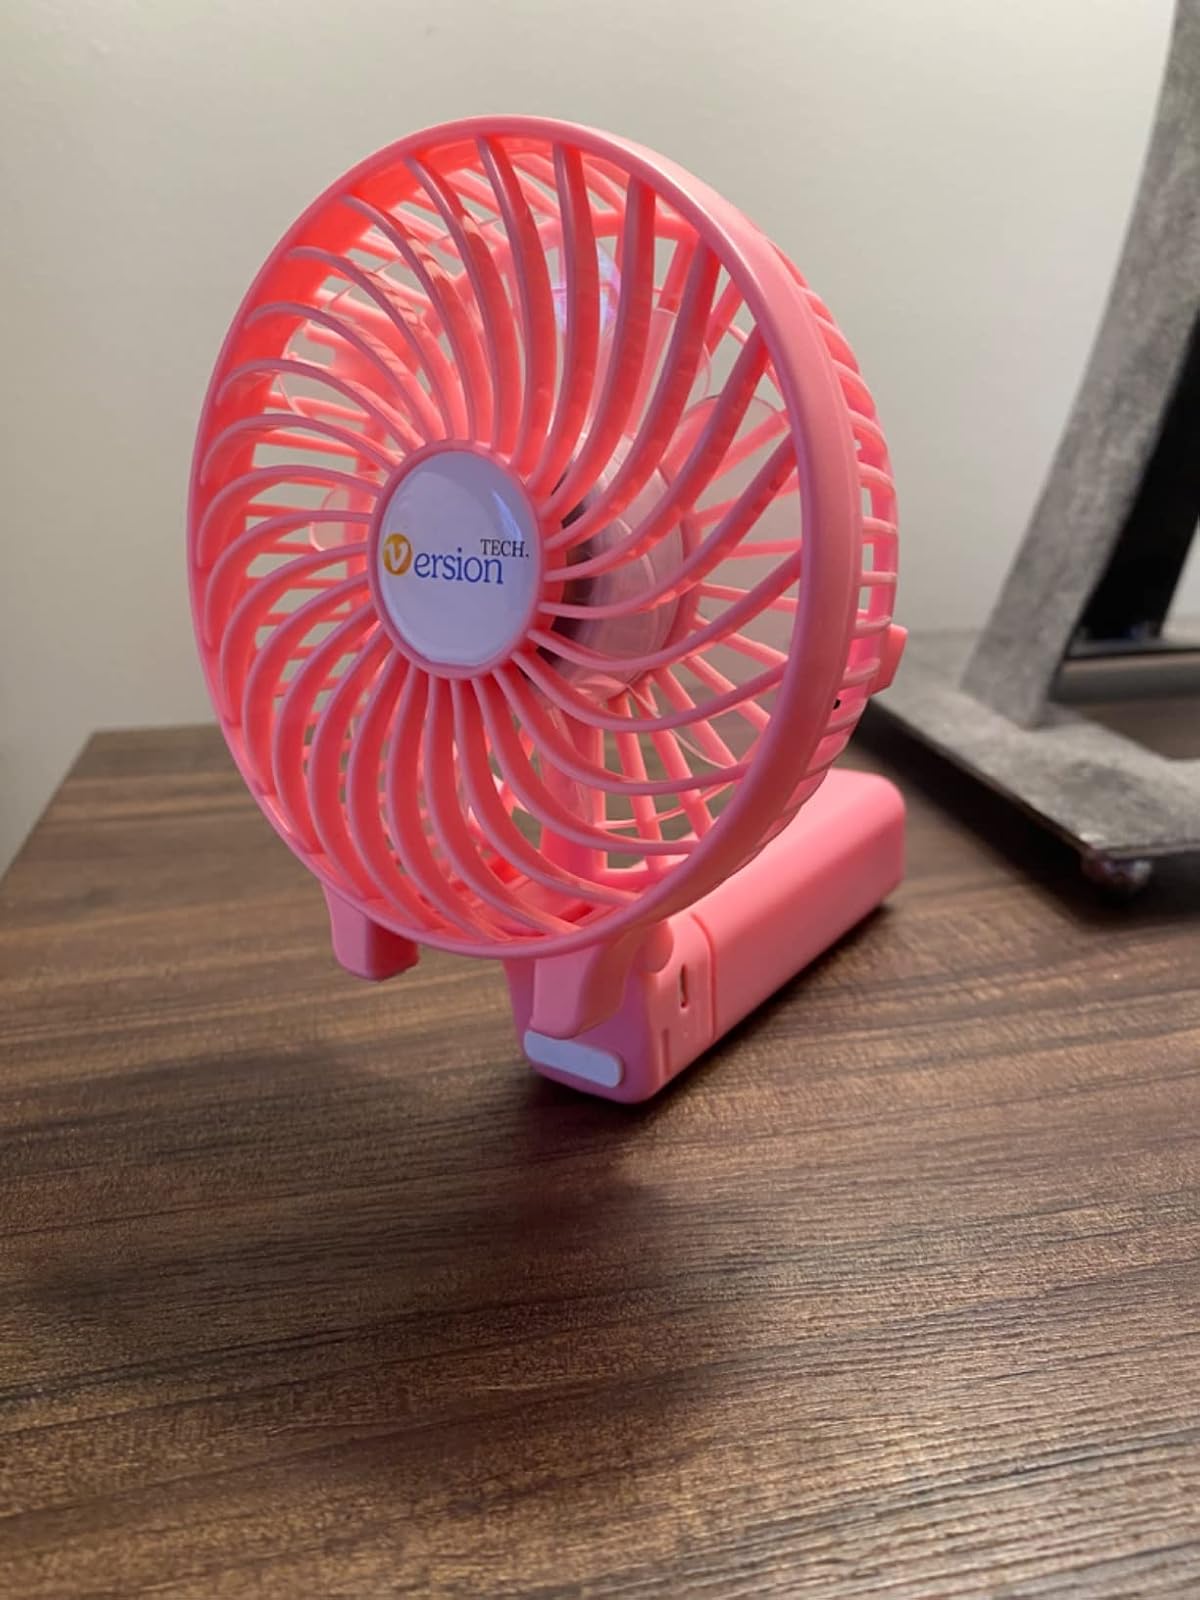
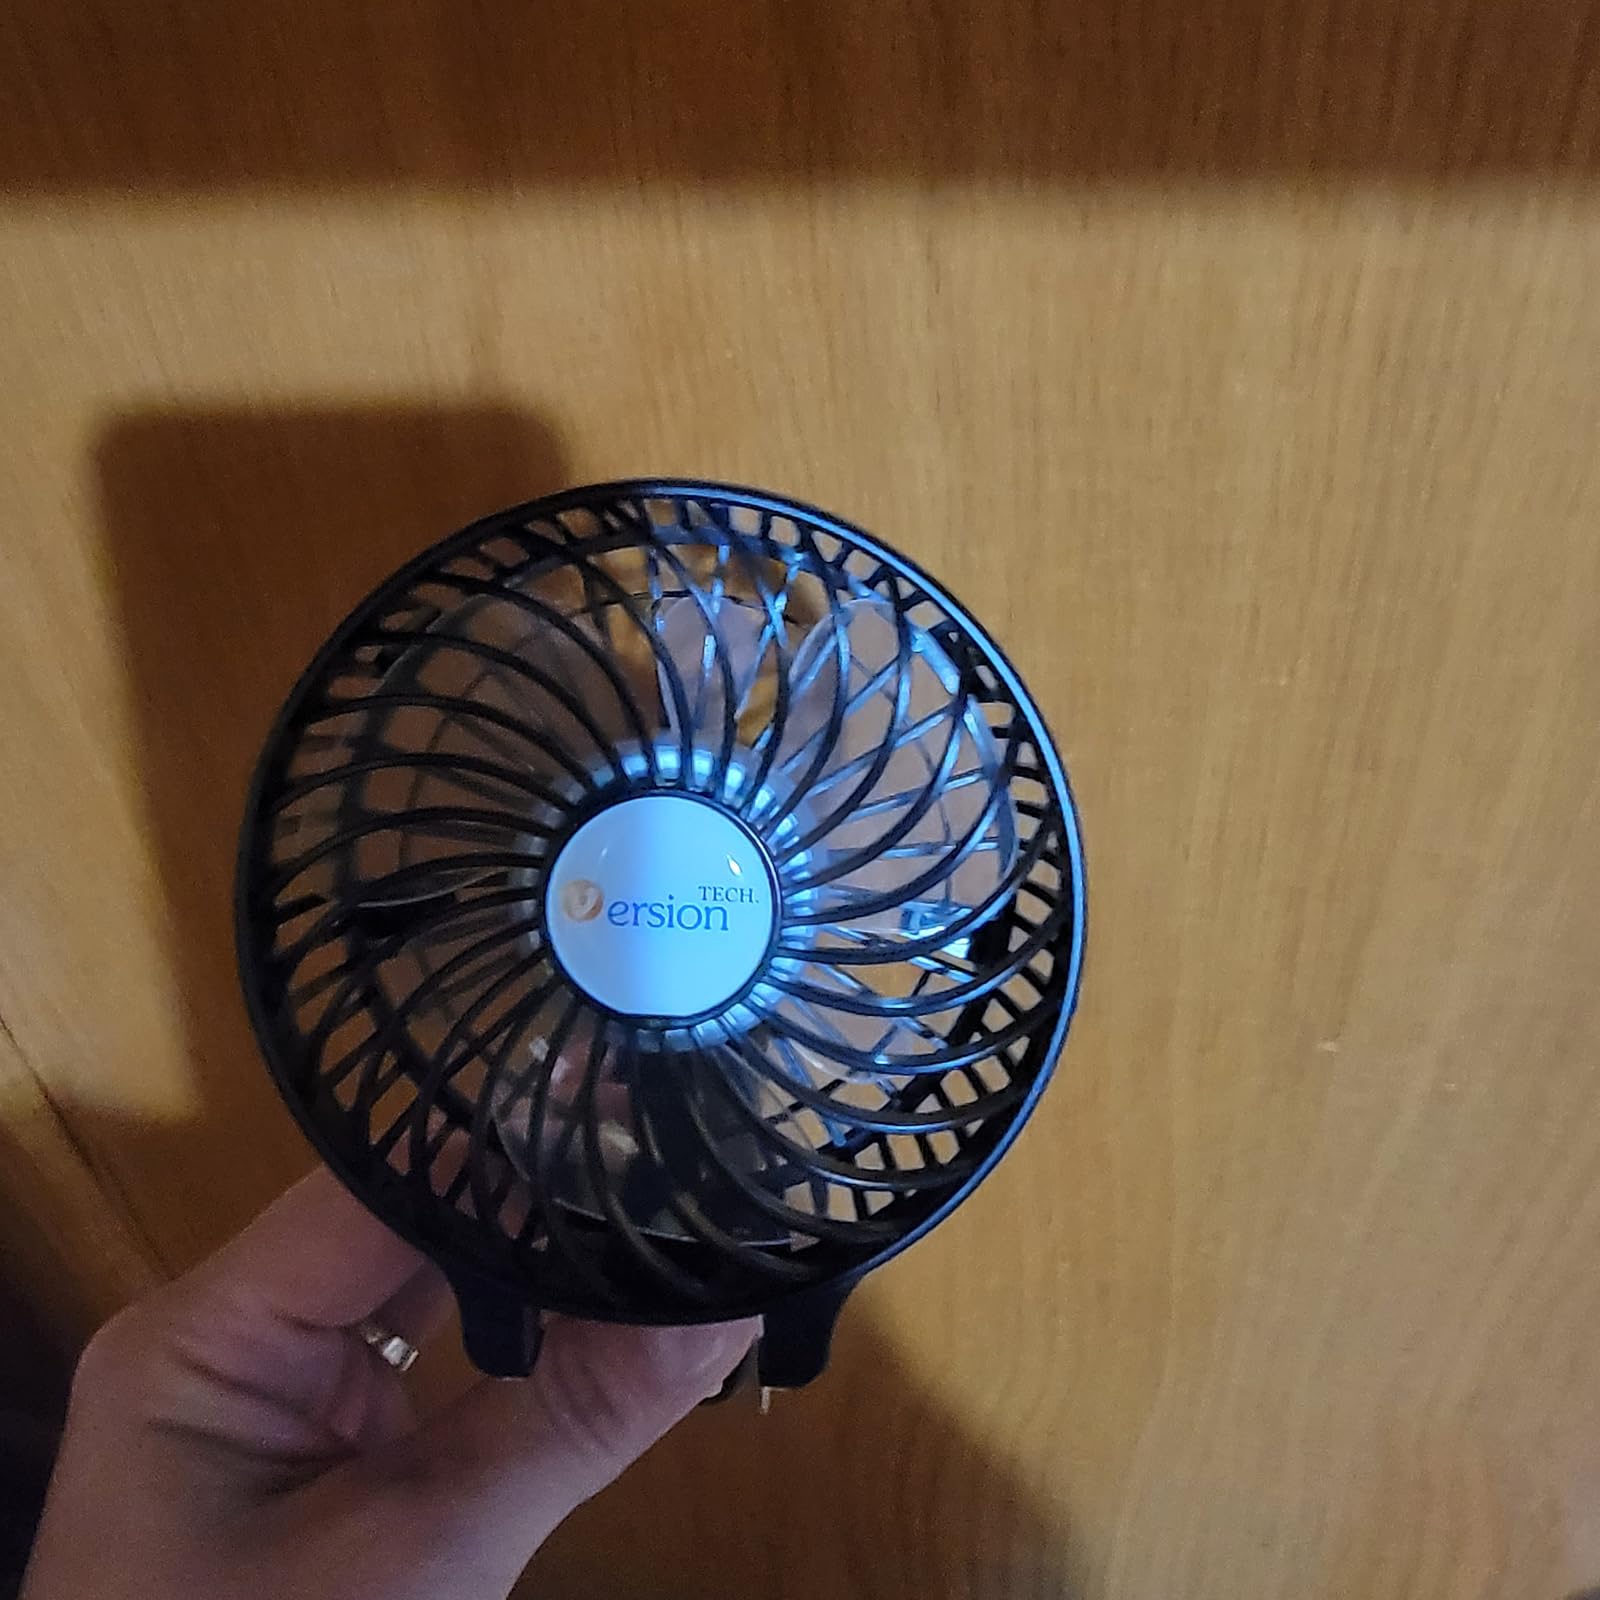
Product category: fan
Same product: no